Royal Phalanx

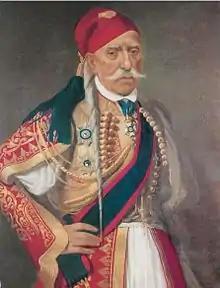
Dimitrios Plapoutas, commander of the 12th Tetrarchy of the Phalanx, in the traditional dress worn by the Phalanx members

The Royal Phalanx was a military body composed of veteran officers of the Greek War of Independence, established on 18 September 1835. The Phalanx entailed military garrison duties, but mostly it was an honorific appointment, and a means to sustain veteran soldiers who had no other means of upkeep.